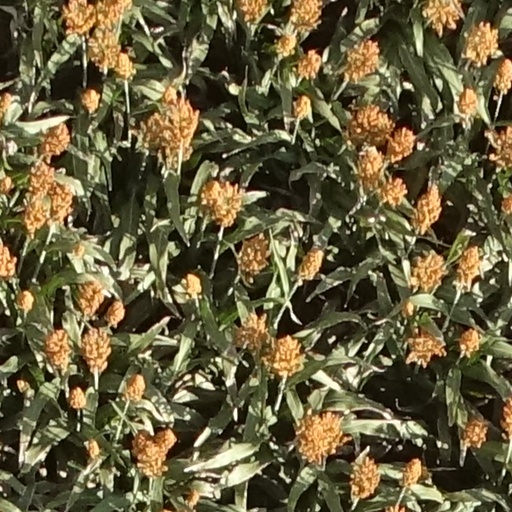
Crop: sorghum